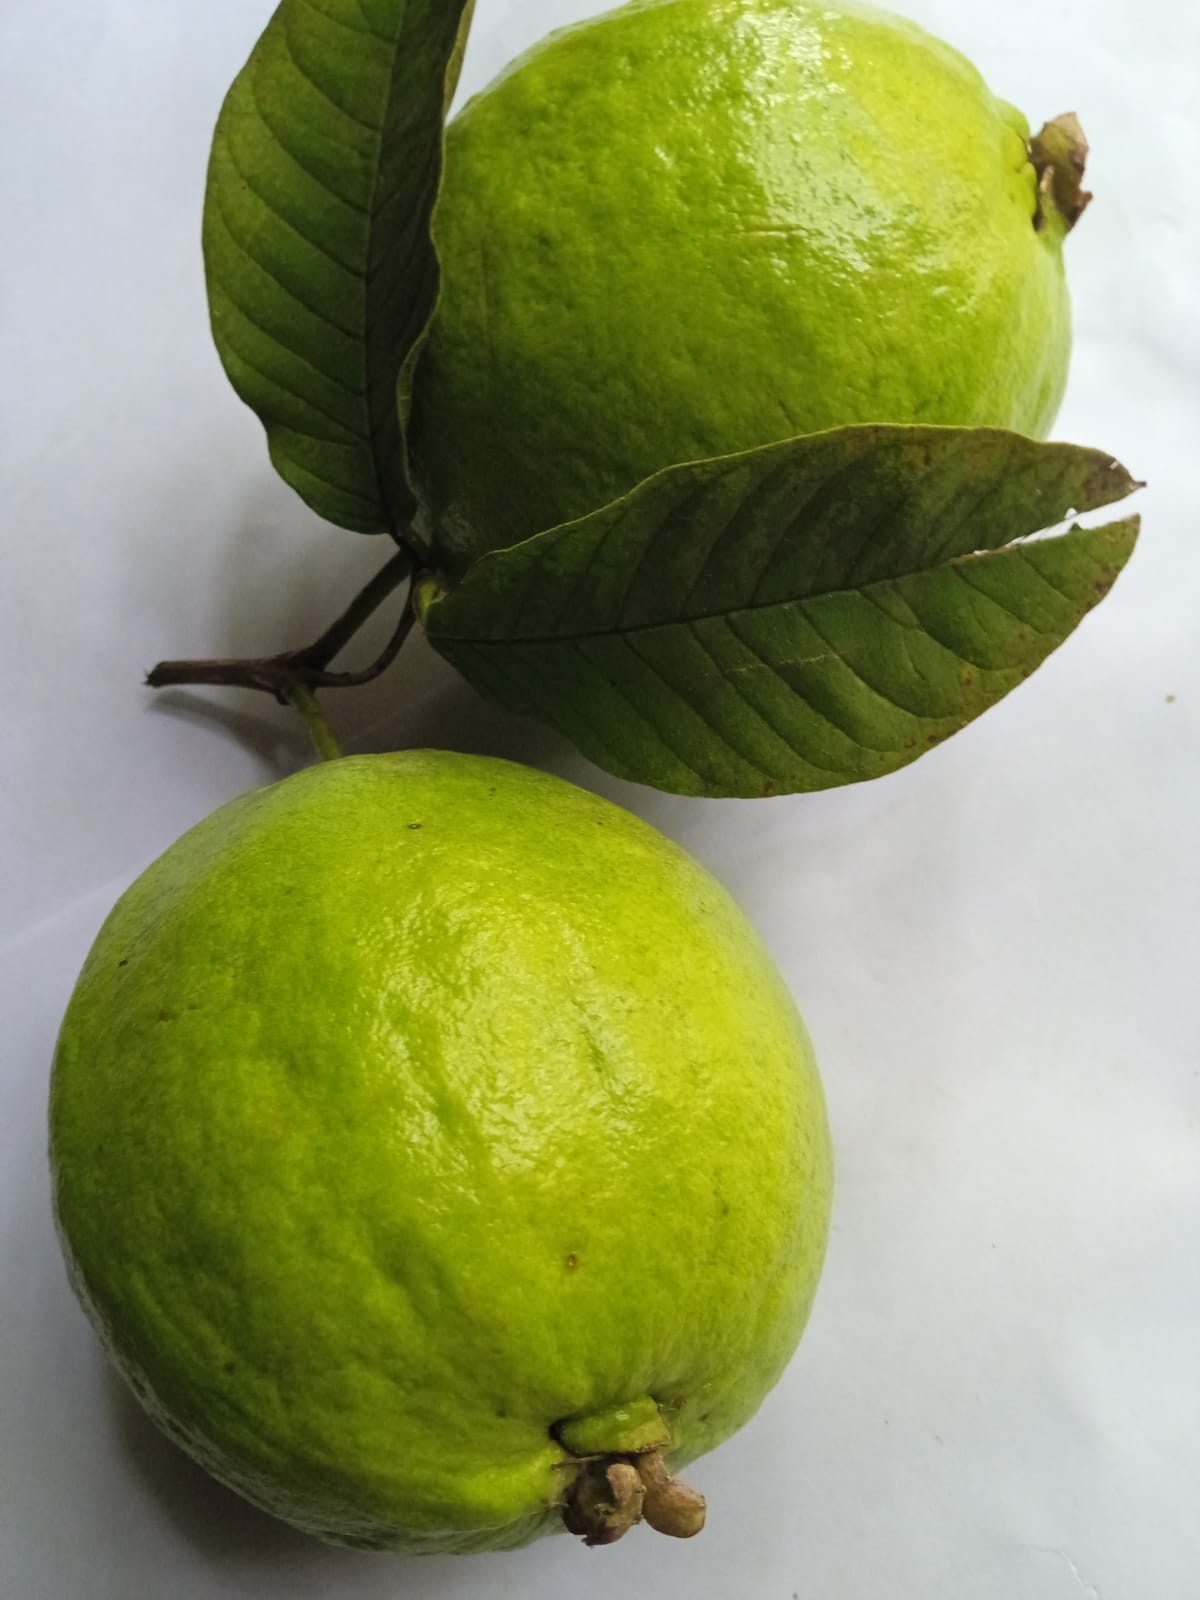
Fruit: guava
Condition: fresh